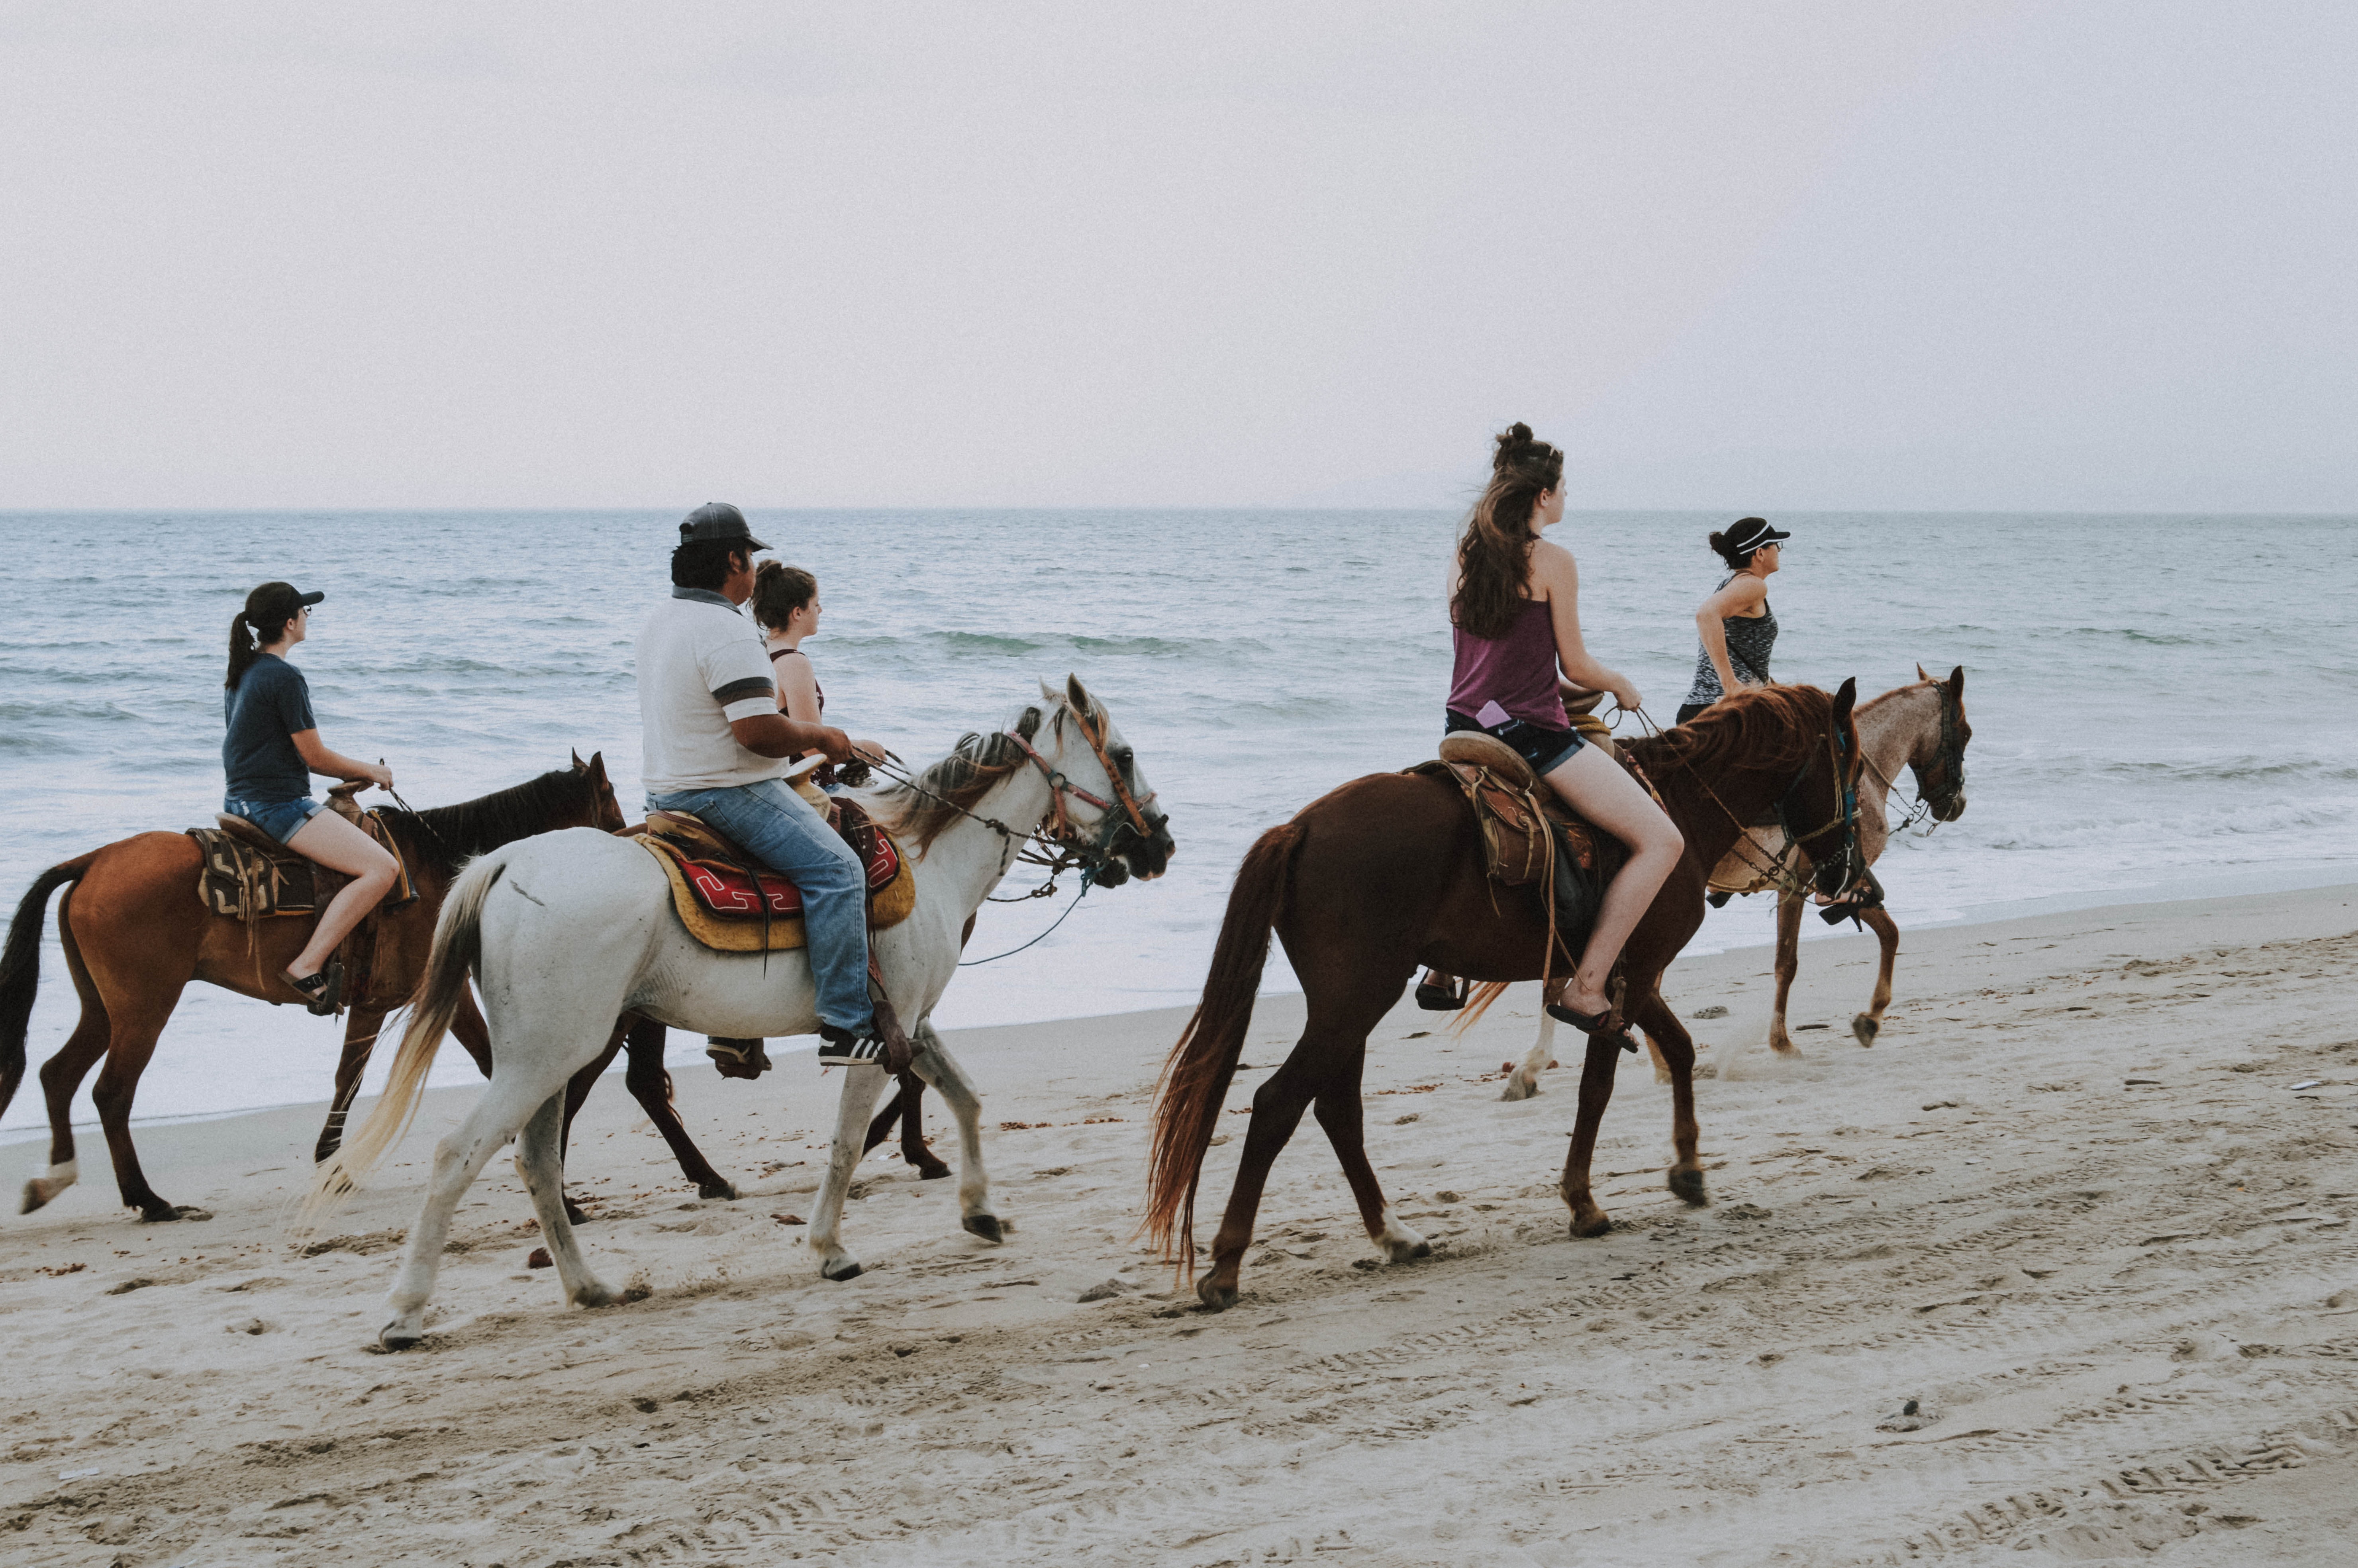
horse, equestrianism, animal sports, rein, trail riding, recreation, equestrian sport, vacation, pack animal, bridle, fun, beach, sports, tourism, mare, mustang horse, leisure, sea, sand, stallion, saddle, Competitive trail riding